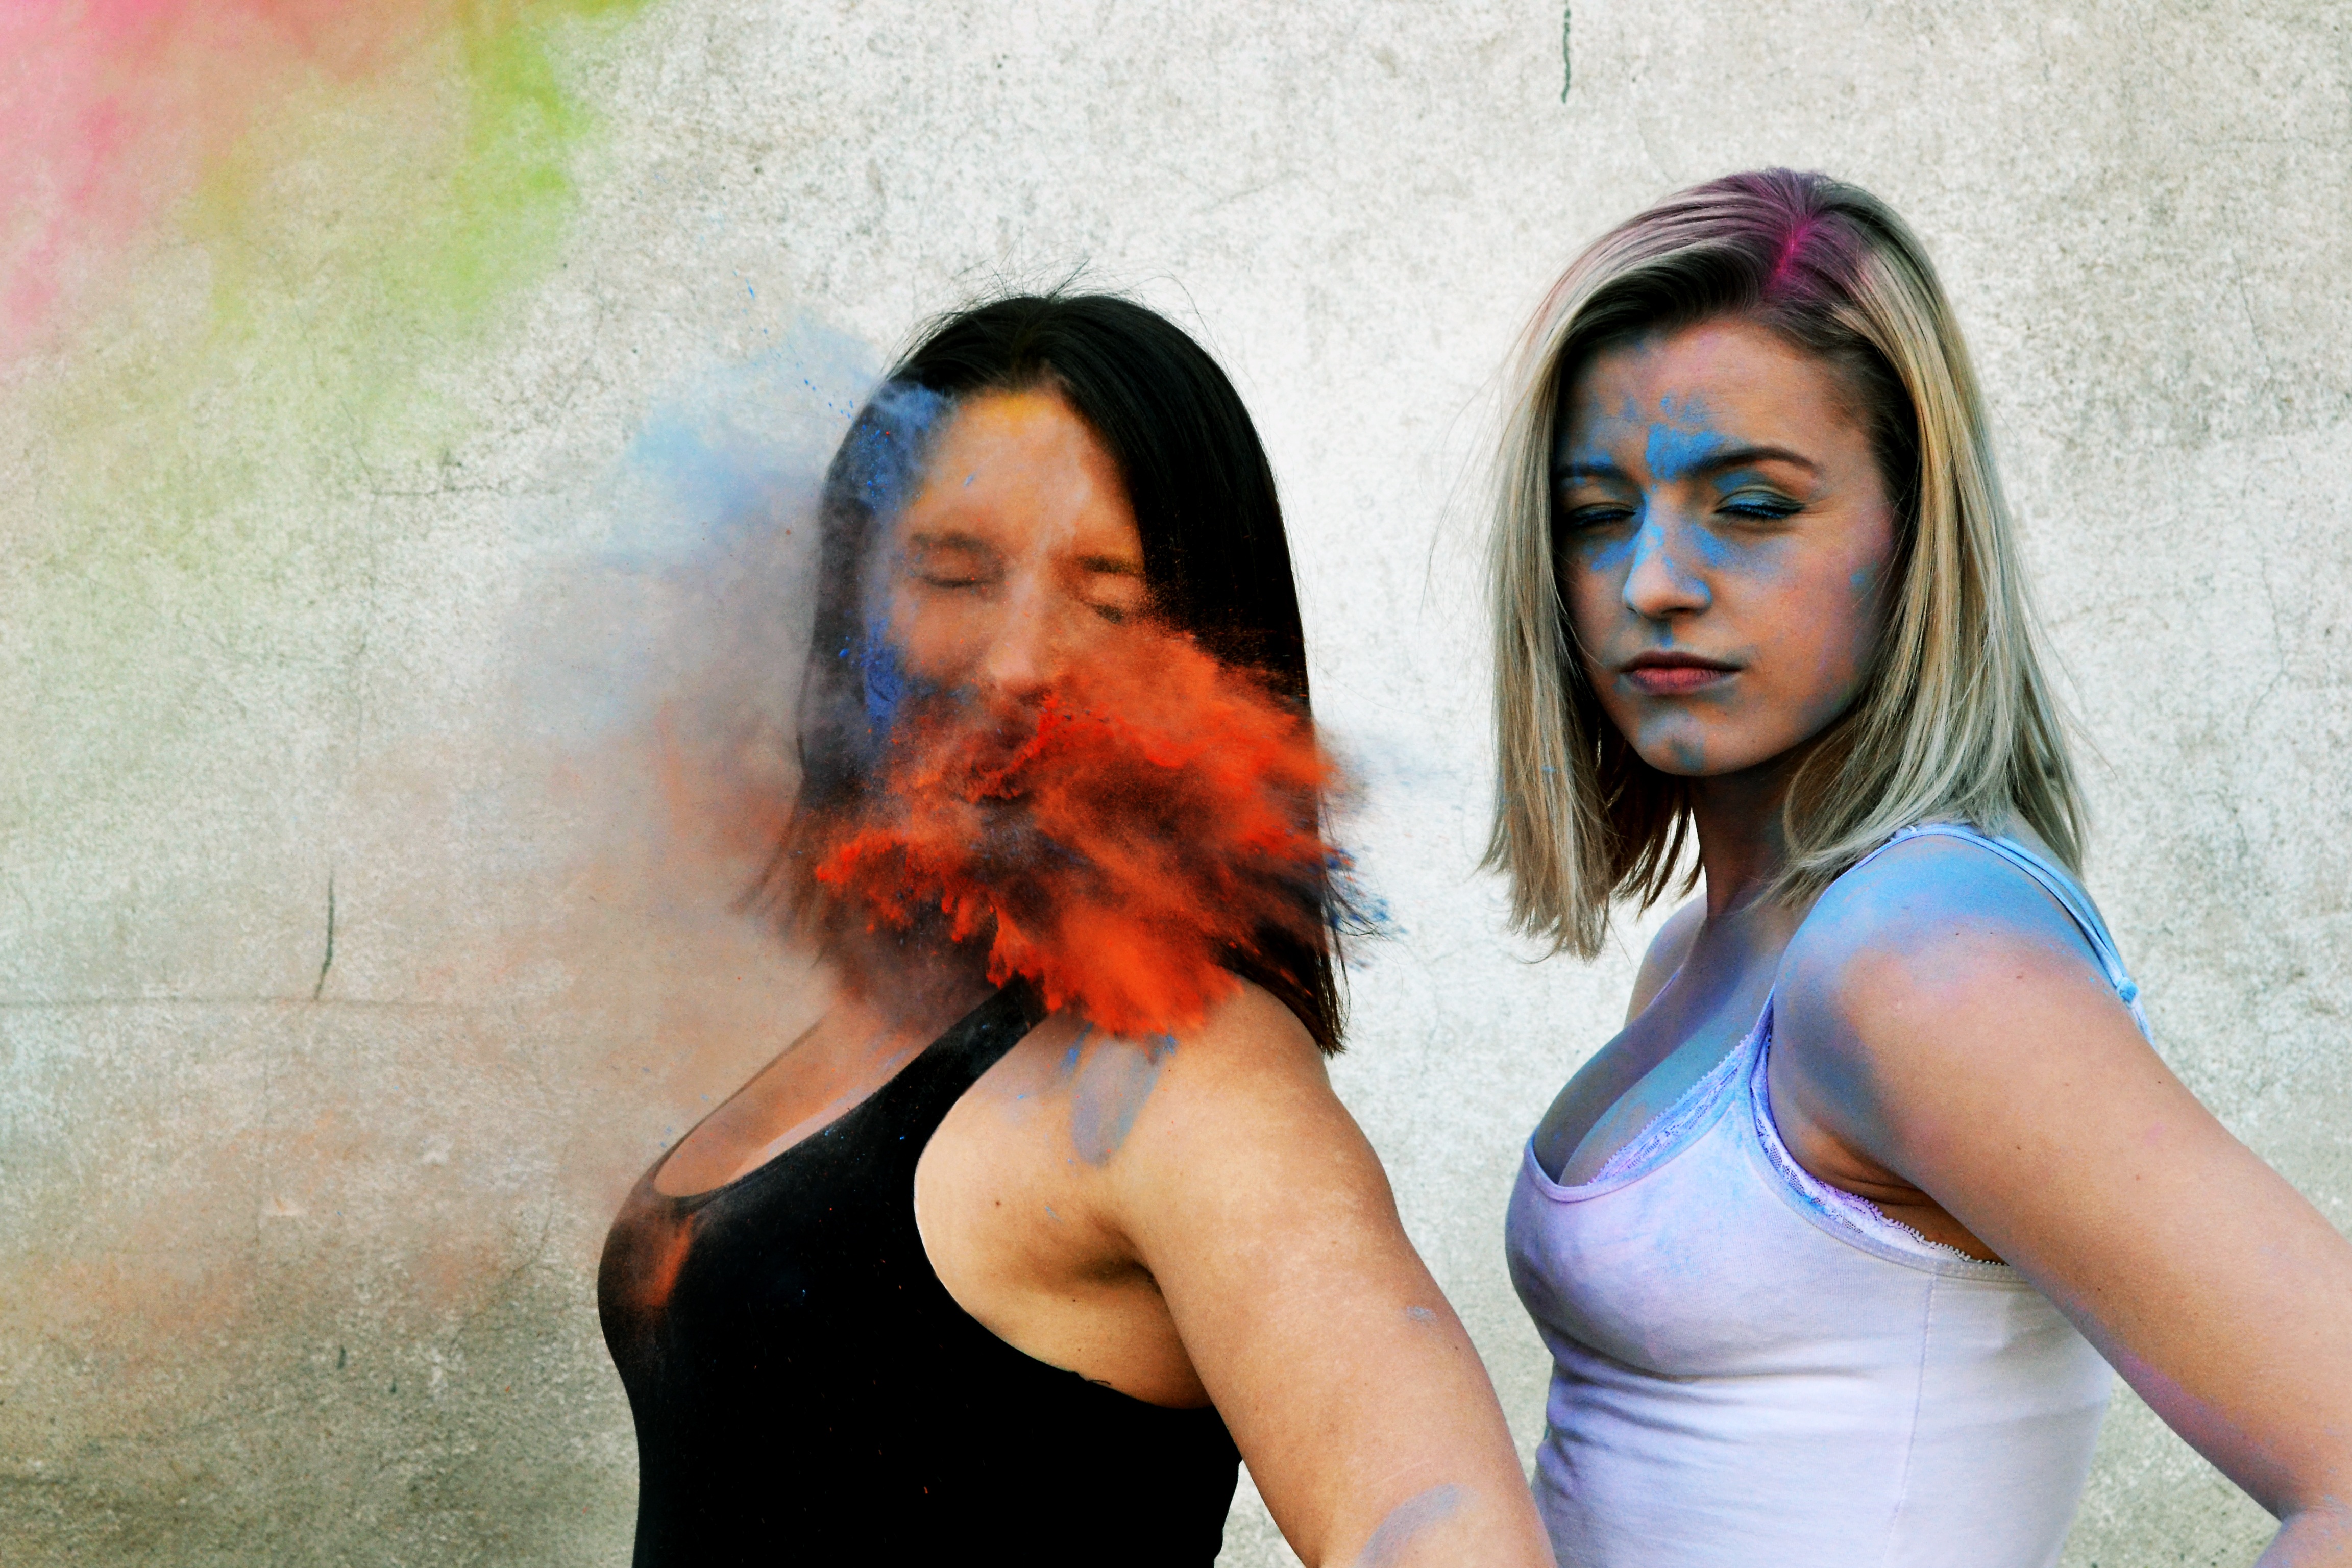
person, girl, woman, photography, portrait, model, red, color, fashion, two, blue, powder, lady, girls, colors, impact, friends, singing, photograph, beauty, portraits, photo shoot